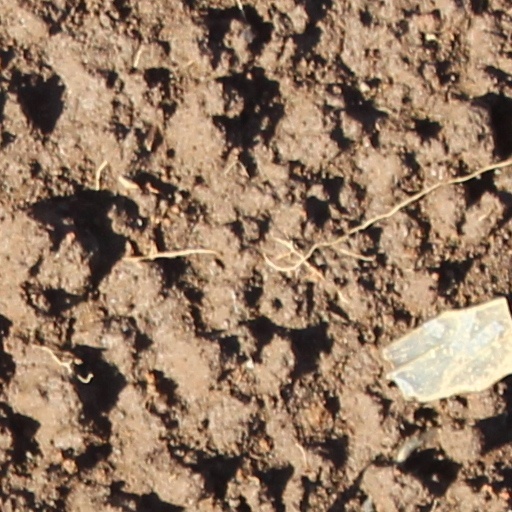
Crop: wheat